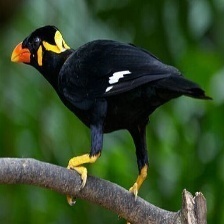
Species: ENGGANO MYNA
Scientific name: GRACULA ENGANENSIS